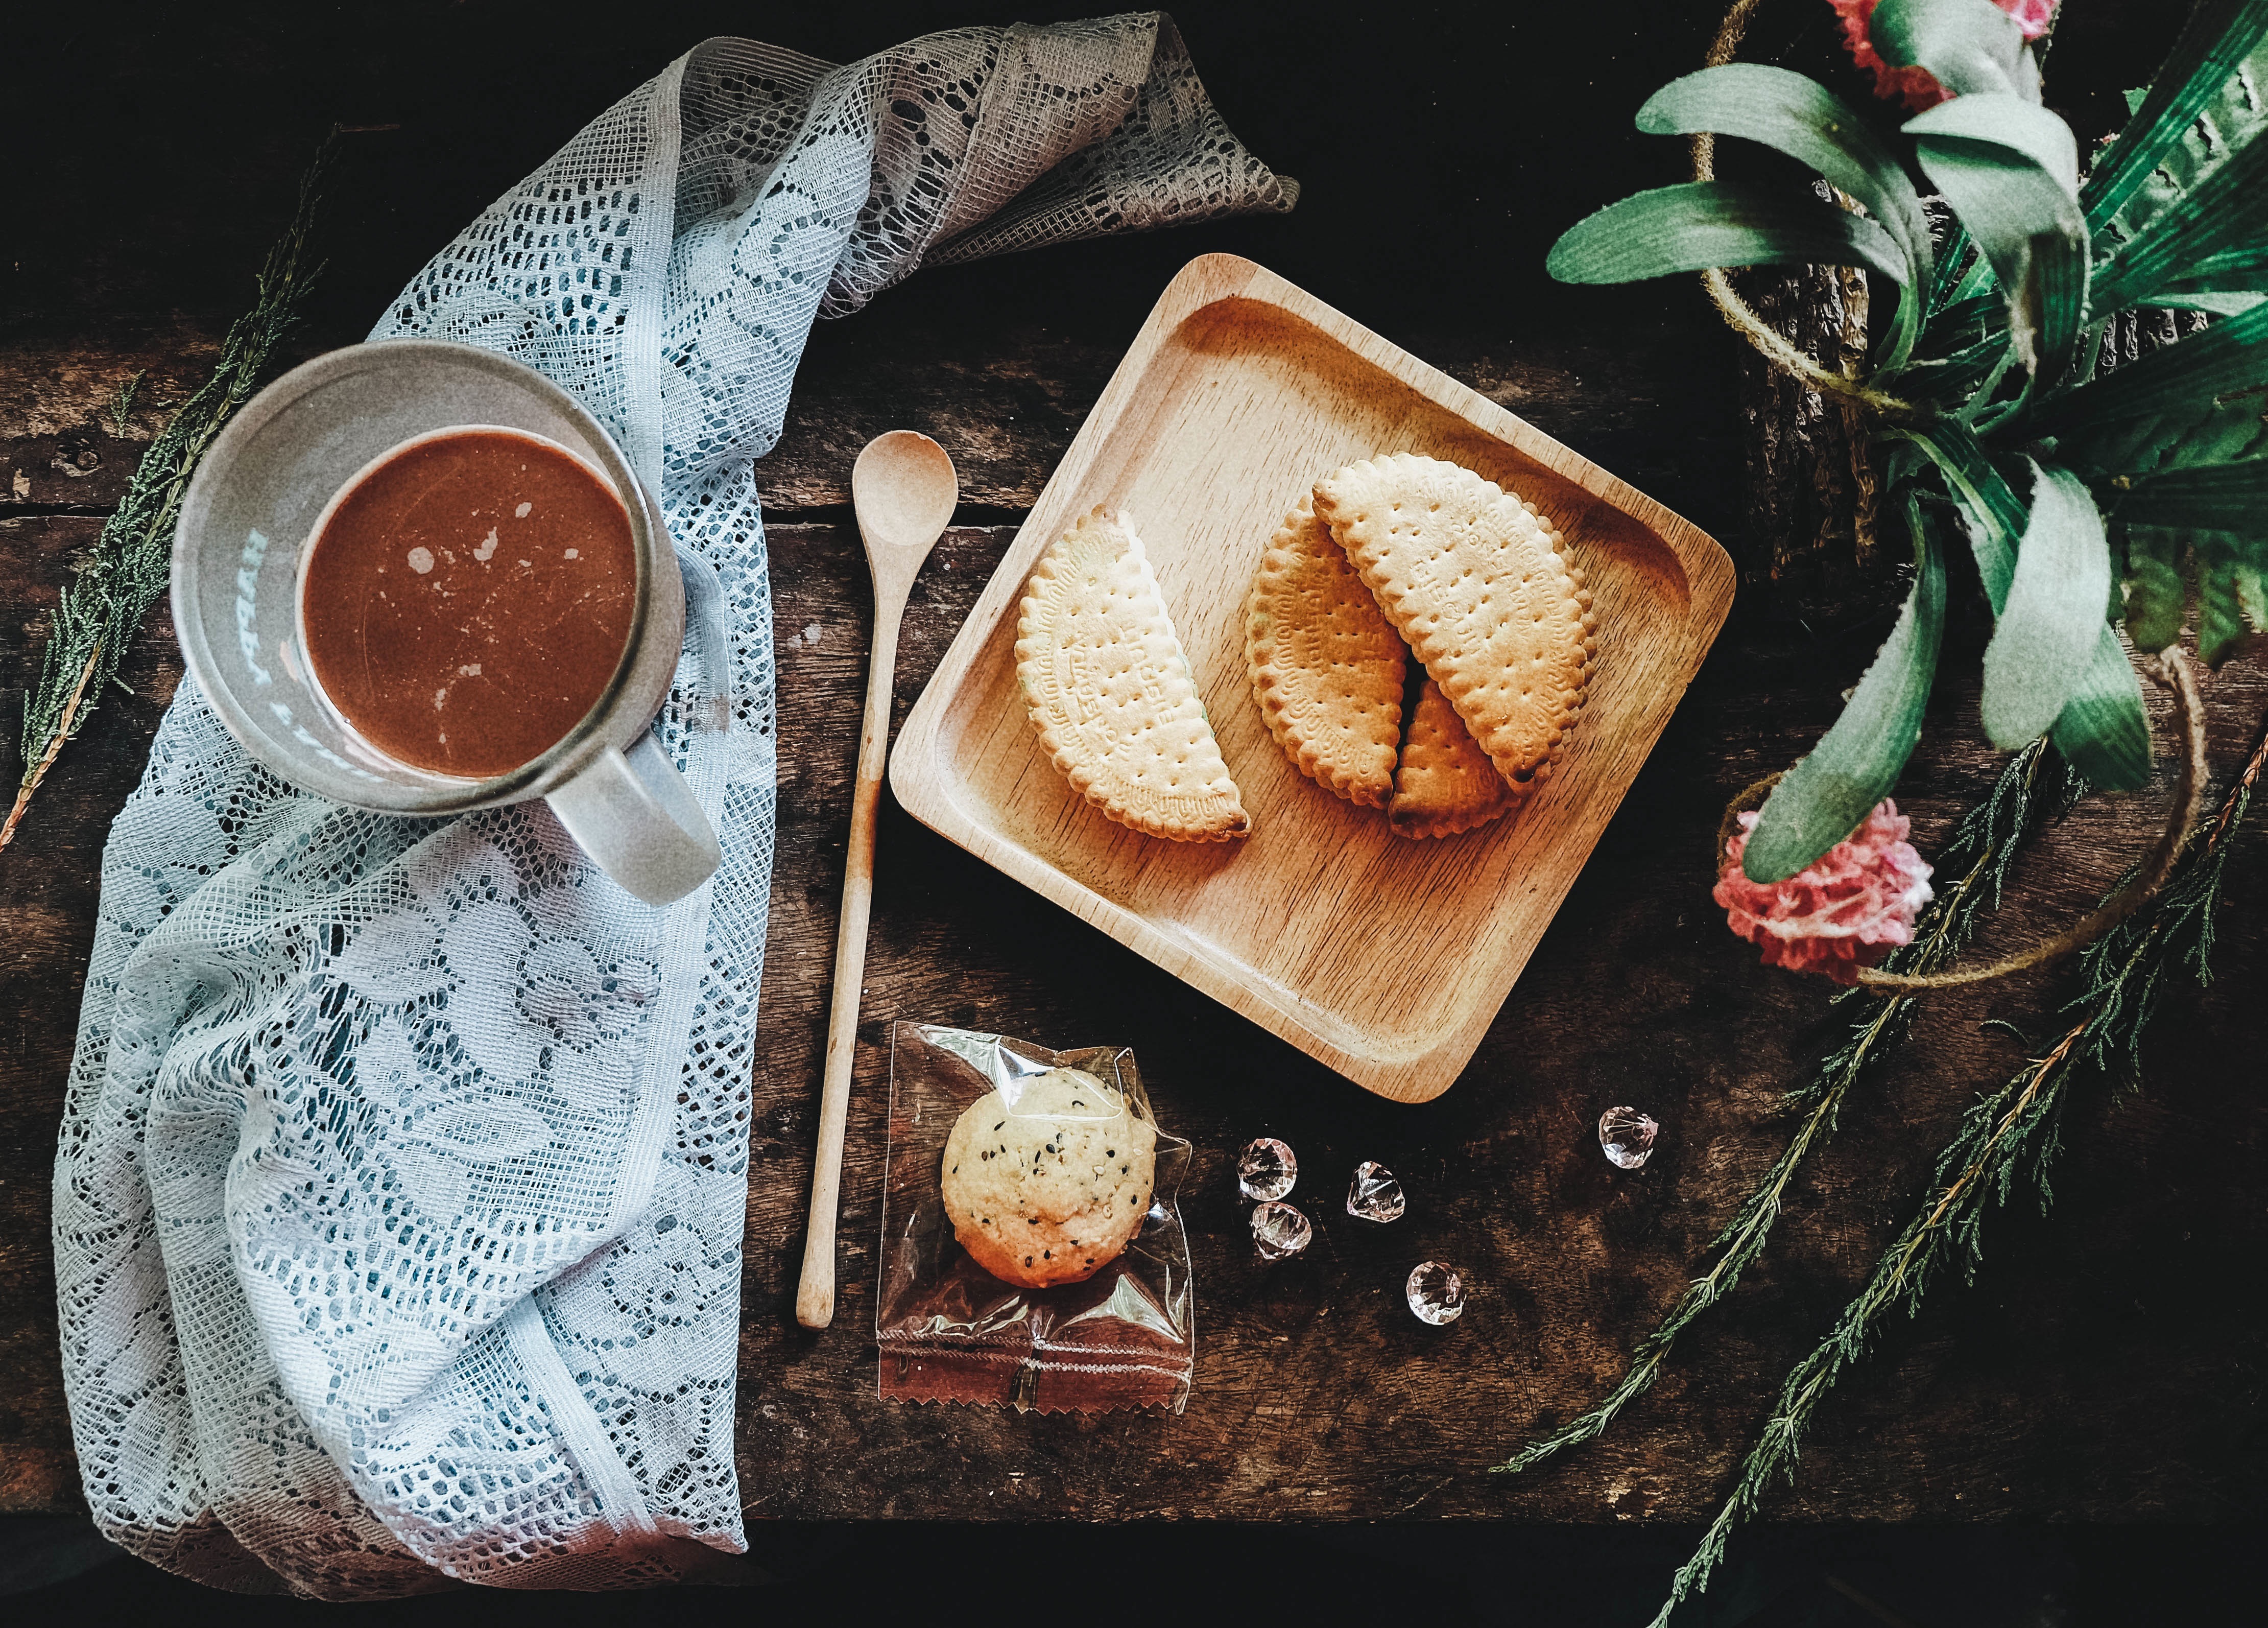
coffee, tea, meal, food, relax, peaceful, drink, breakfast, baking, snack, cookie, lunch, crackers, break, elegant, gastronomy, food and drink, biscuits